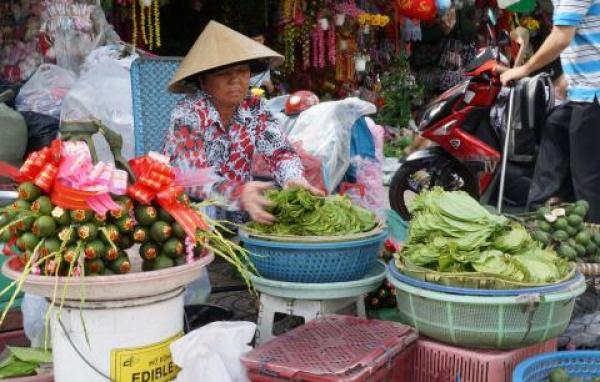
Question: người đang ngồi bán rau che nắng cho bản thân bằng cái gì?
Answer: chiếc nón lá